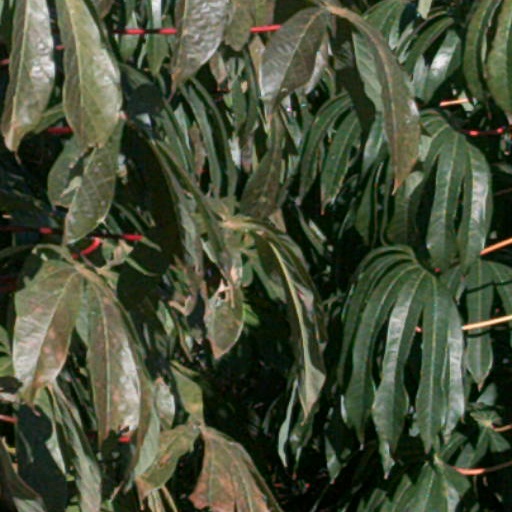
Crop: cassava